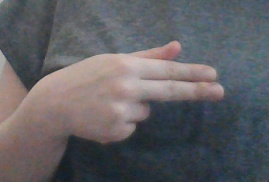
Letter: ghain